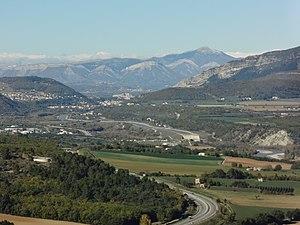
Le climat des Alpes-de-Haute-Provence est un climat méditerranéen d'abri, dégradé par l'altitude, la latitude et une continentalité significative. La végétation peut être aride à quasi-désertique comme la photo ci-contre montre. Il se caractérise par un ensoleillement élevé, une humidité faible, moins de 100 jours de précipitations par an, une amplitude thermique diurne élevée, le nombre de jours de pluie est peu élevé et les vents violents peu fréquents.